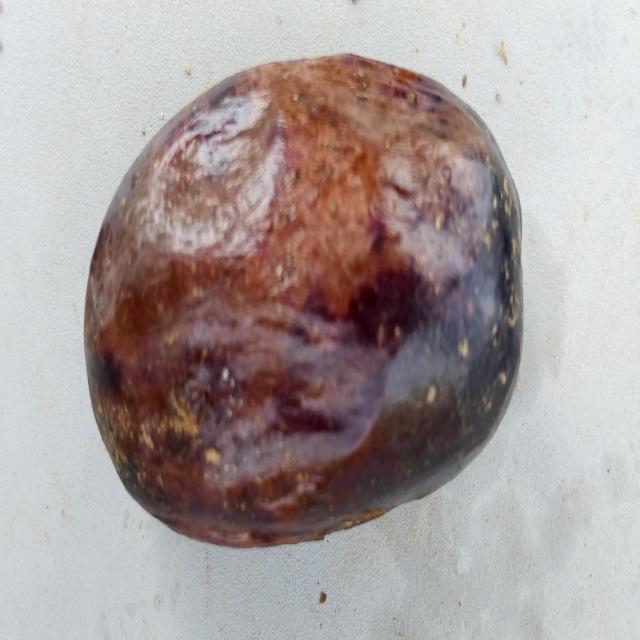
Plum grade: rotten